Siege of Marawi

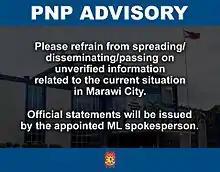
Philippine National Police advisory addressed to the public regarding the dissemination of information in relation to the Marawi crisis

The President of the Catholic Bishops' Conference of the Philippines, Socrates Villegas, on Wednesday, 24 May, asked for prayers after Maute militants took a priest and some parishioners hostage in Marawi. The CBCP President also asked the government forces to "make the safety of the hostages a primordial consideration" while ensuring that the law is upheld.